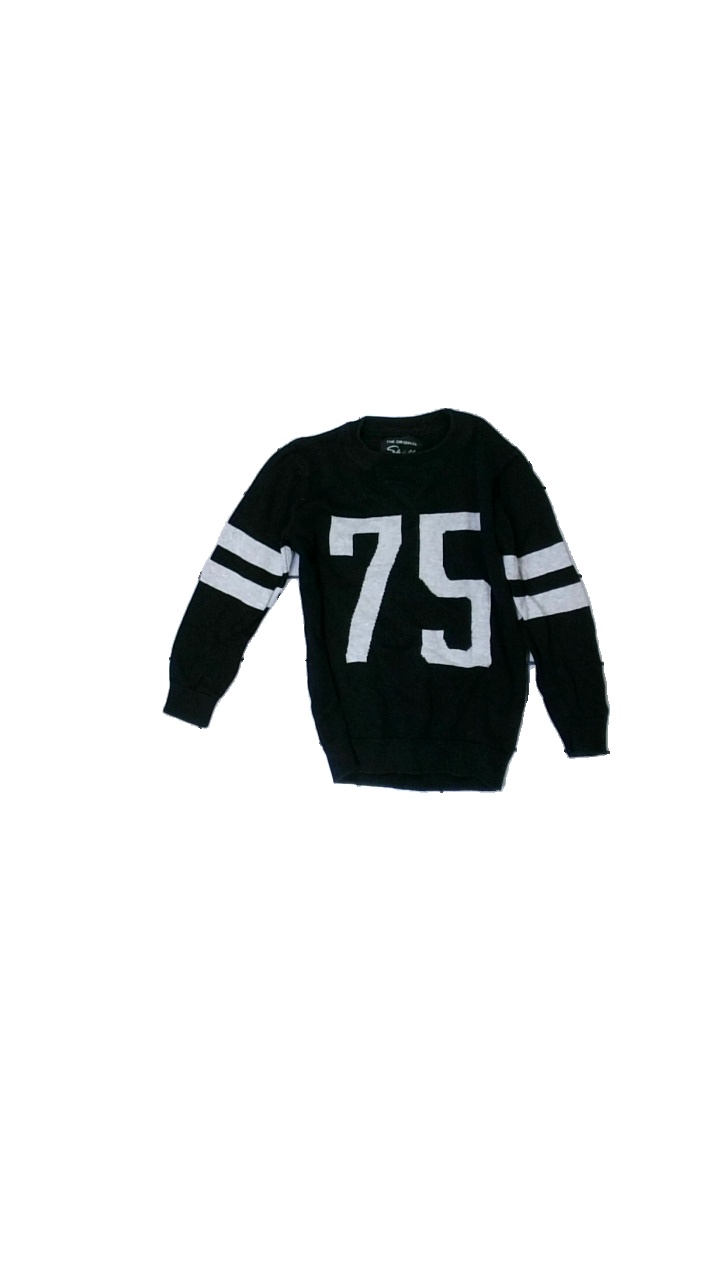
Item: Sweater (Children)
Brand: Skill
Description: Black and grey sweater
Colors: White, Black
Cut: Regular
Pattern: Other
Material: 100% Cotton
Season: All
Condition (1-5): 5
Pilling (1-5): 5
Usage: Reuse
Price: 50-100